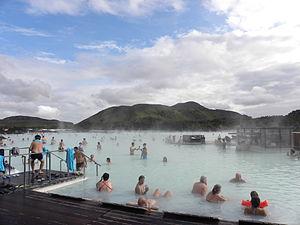
Blue Lagoon
Le Lagon bleu, en islandais Bláa Lónið, est le nom d'une station thermale située dans le sud-ouest de l'Islande, sur la Reykjanesskagi, à quatre kilomètres de Grindavík et à quarante minutes au sud-ouest de la capitale Reykjavik. Ses eaux proviennent de la centrale géothermique de Svartsengi.